Barchetta

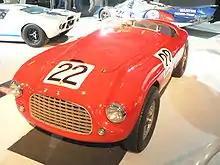
1949 Ferrari 166 MM barchetta

When applied to an automobile, "barchetta" describes a small car that is open-topped, without provision of a removable or foldable top for weather protection. Instead of a full windshield, the barchetta has a low-rise transparent wind deflector that may be a single full width piece, be divided into two sections, or omitted entirely. With an emphasis on performance, unnecessary trim and equipment is kept to a minimum.